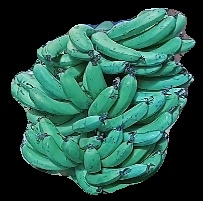
Variety: pachbale
Grade: grade3